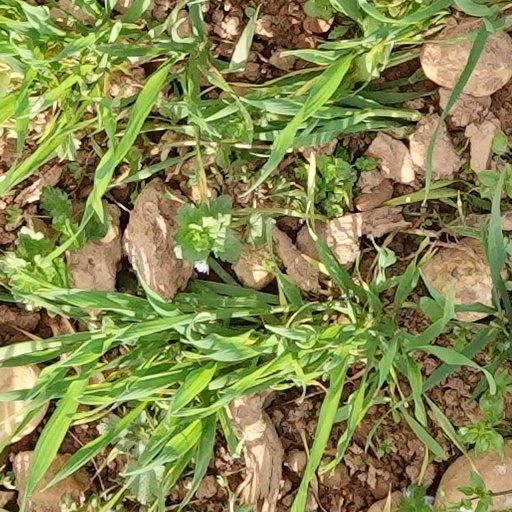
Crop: wheat